Richard Hutton (cricketer)

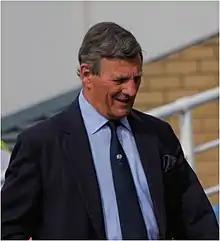
Hutton in 2017

Richard Anthony Hutton (born 6 September 1942) is a former English cricketer, who played in five Test matches for the England cricket team in 1971. A right-handed batsman and right-arm seam bowler, Hutton's bowling was probably his stronger discipline, but he was considered an all-rounder. He played first-class cricket for Yorkshire County Cricket Club. He is the son of cricketer Len Hutton, described by "Wisden Cricketers' Almanack" as "one of the greatest batsmen in the history of cricket."